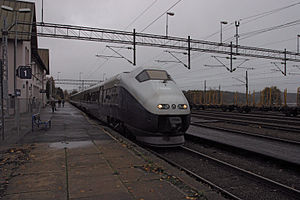
Sarpsborg Station
Sarpsborg Station er en norsk jernbanestation på Østfoldbanen i Sarpsborg. Stationen åbnede i 1879 sammen med Østfoldbanen og ligger 37,7 m.o.h., 109,5 km fra Oslo S. Stationsbygningen blev opført i mursten i 1878 efter tegninger af Peter Andreas Blix.